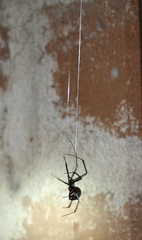
Species: Lactrodectus_hesperus